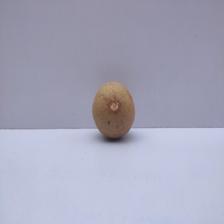
Size: Medium